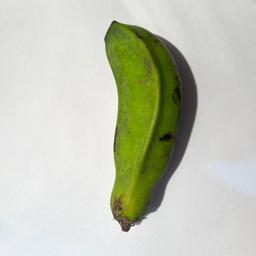
Ripeness: Green